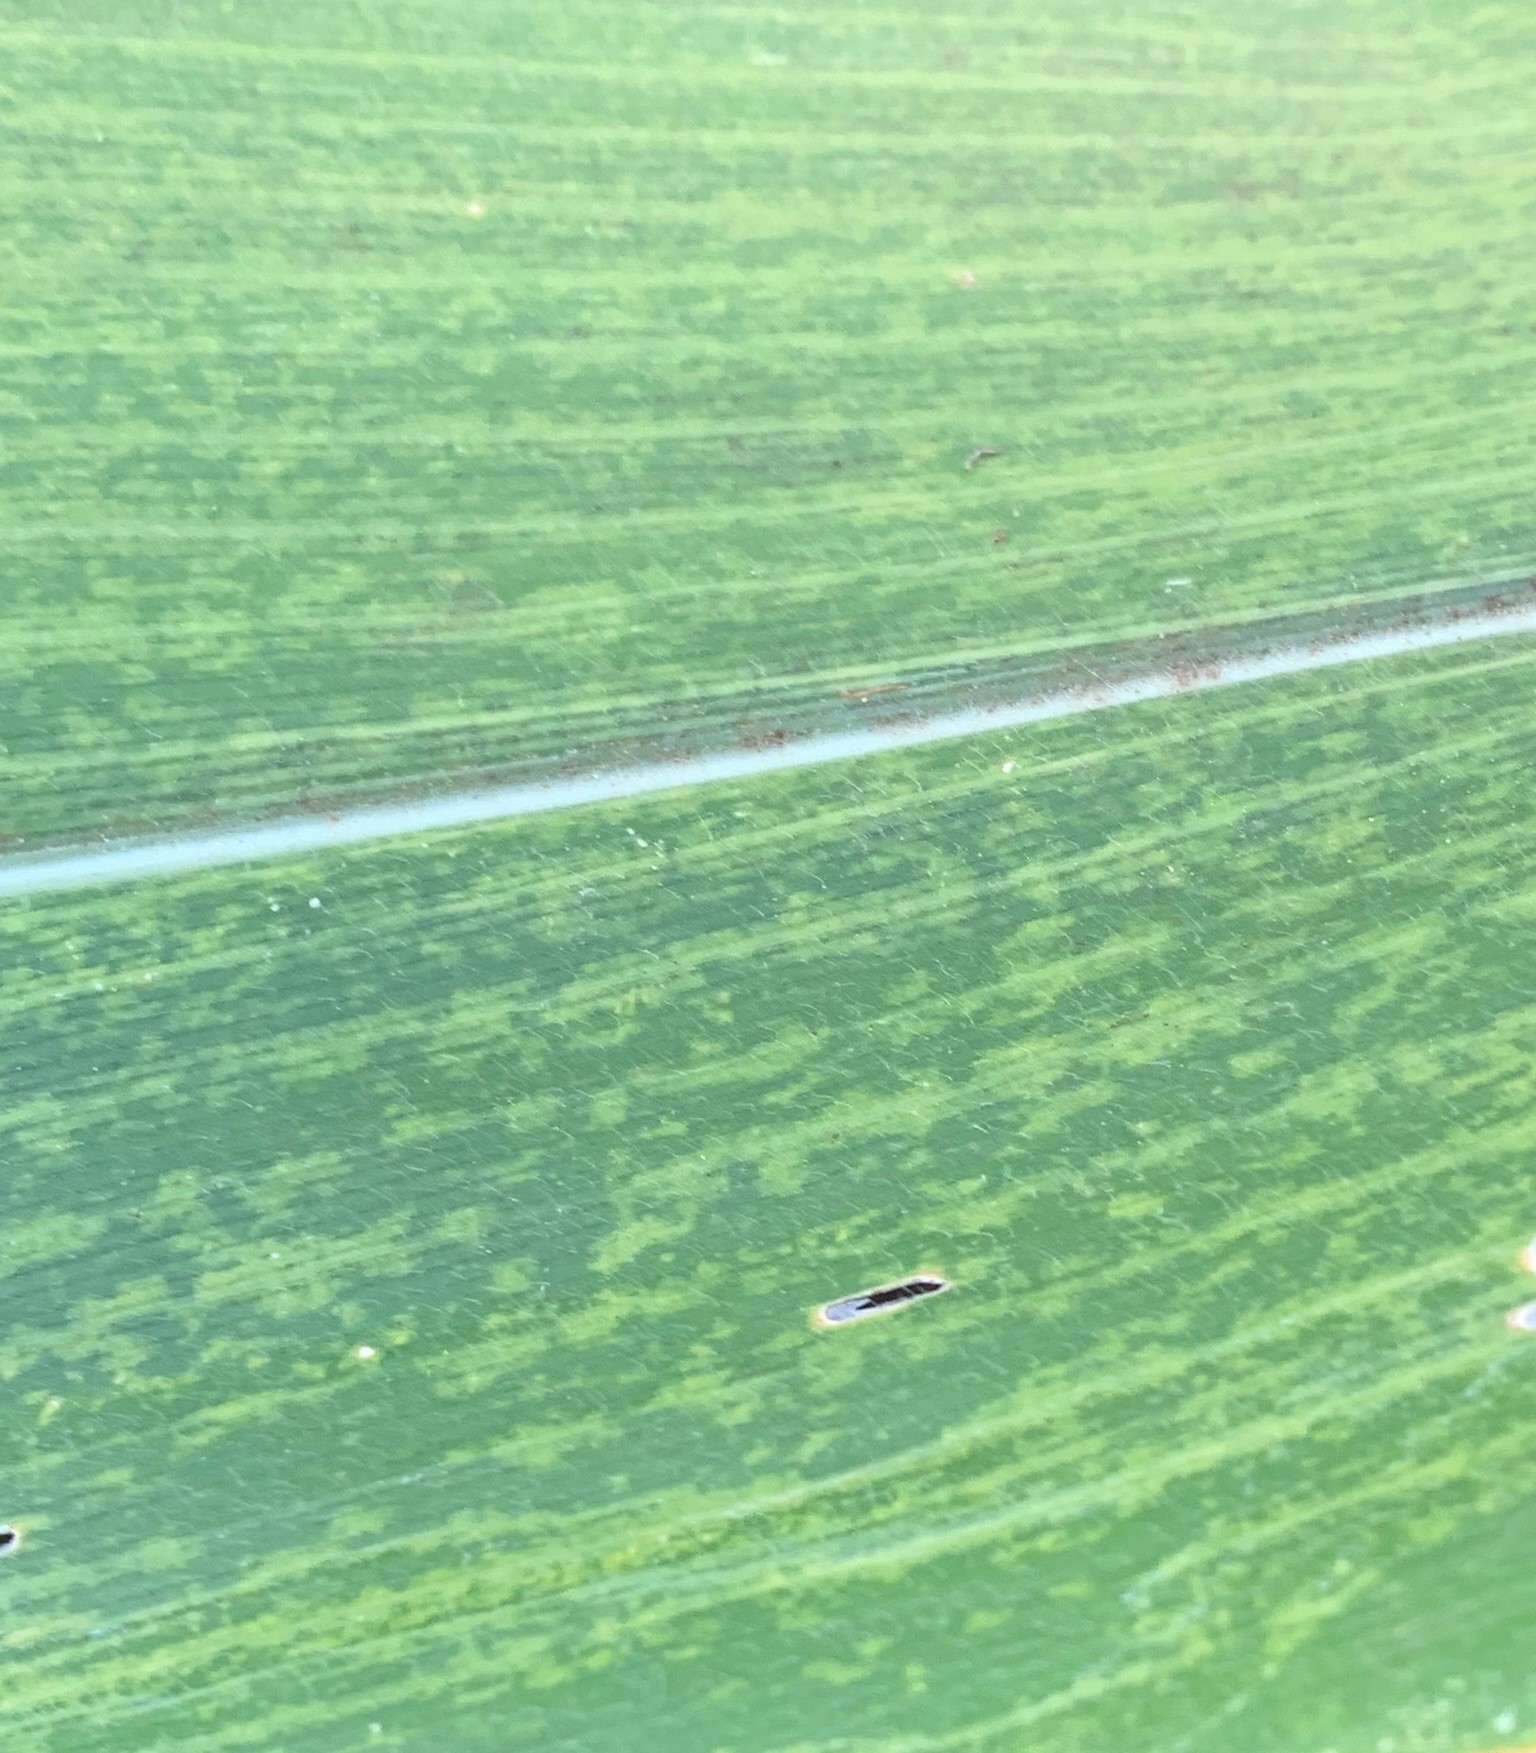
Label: MLN